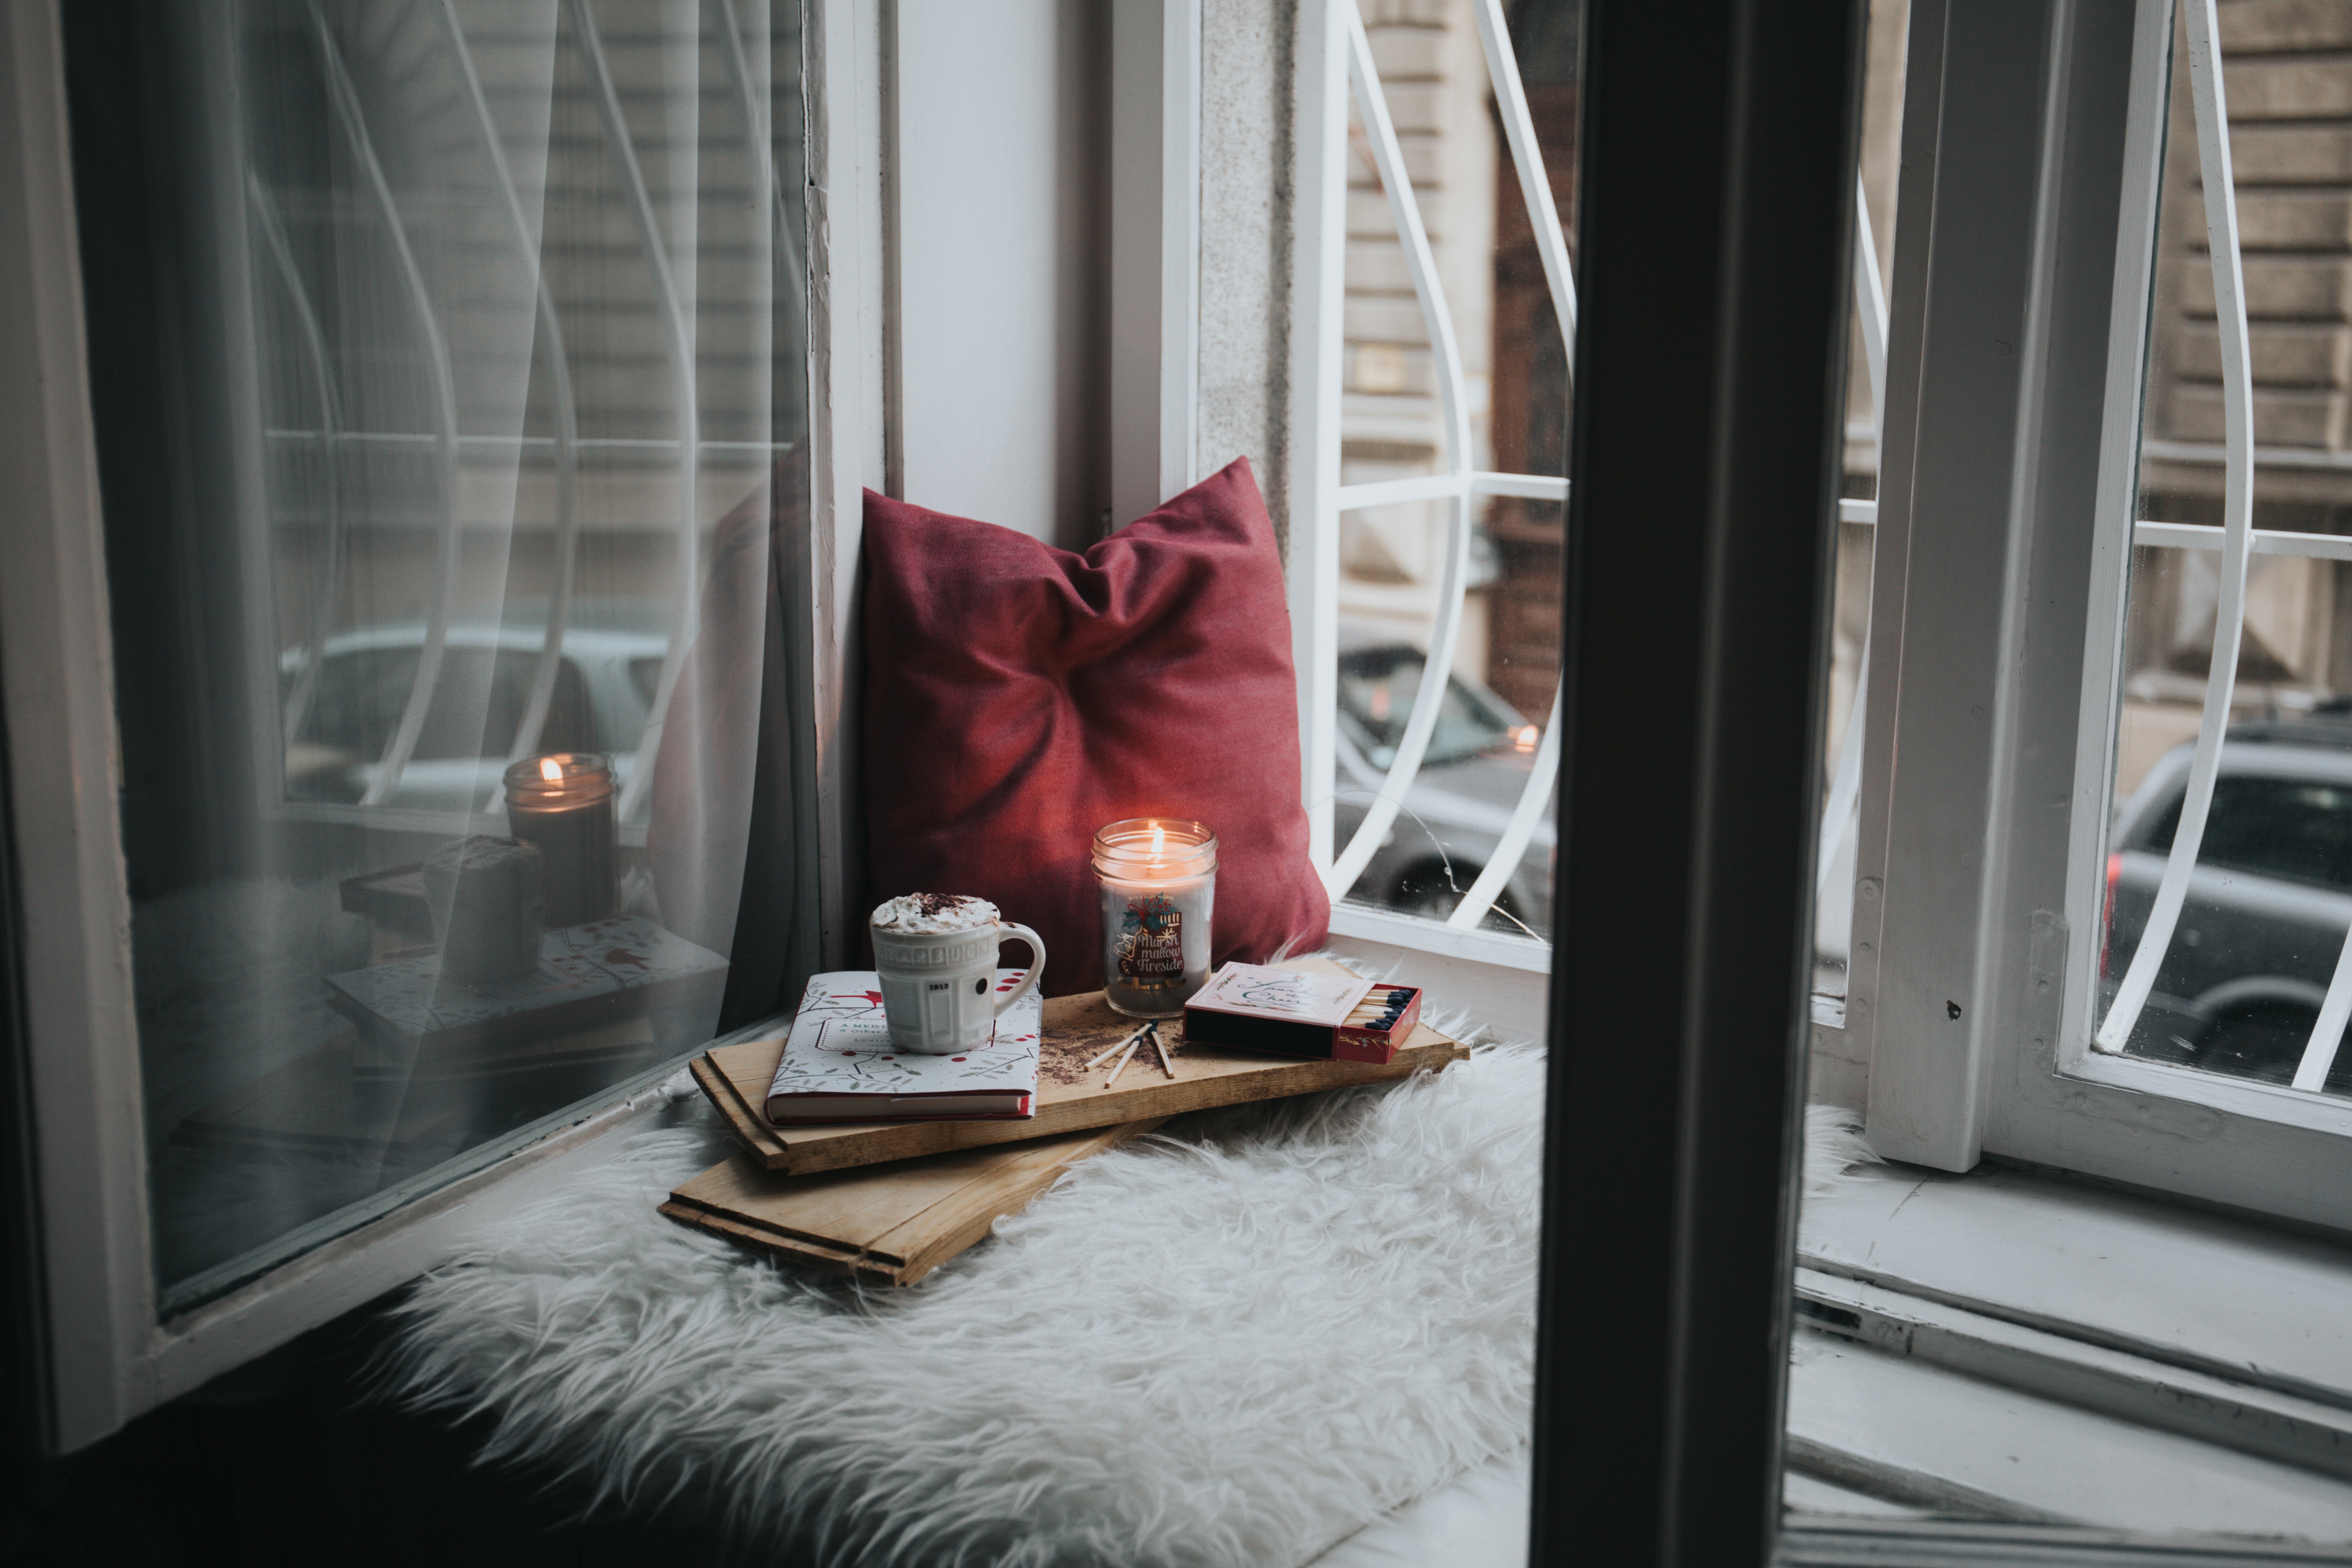
interior, window, home, cozy, living room, furniture, room, decor, interior design, design, nook, display window, window covering